Squat lobster

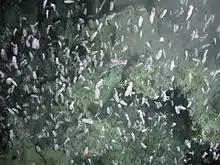
Squat lobsters can form dense aggregations.

Squat lobster aggregation is theorized to be proportional to the amount of available organic particulate carbon reaching the seafloor. As such, many species of benthic squat lobsters aggregate into groups of very high population density around a number of different types of highly productive areas of the deep sea, like hydrothermal vents, cold seeps, sites of food falls like whale falls or wood falls, and shipwrecks. Squat lobsters seem to aggregate in these areas because they are associated with the fauna that thrives in them, like "Bathymodiolus" mussels and v"estimentiferan" tubeworms, but they are also attracted to the three-dimensional structures found in them. Burrows, crevices, or debris from shipwrecks are suggested to serves as shelter against predators, as well as food accumulation sites. A variety of squat lobster called "Emmunida picta" were found to almost exclusively reside on some type of structure, mostly "Lophelia pertusa."